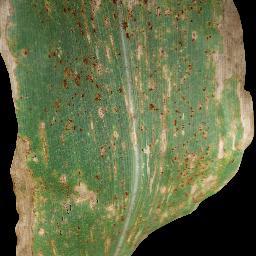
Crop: corn
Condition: (maize)_common_rust